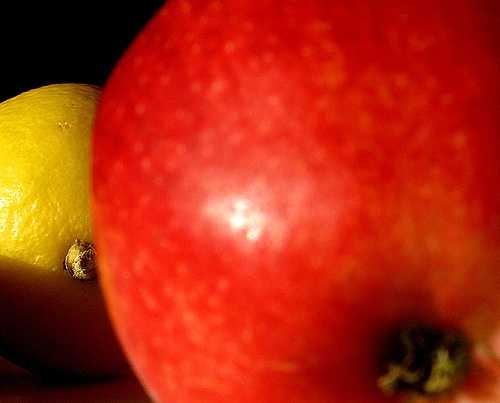
Label: Lemon